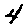
Label: 4